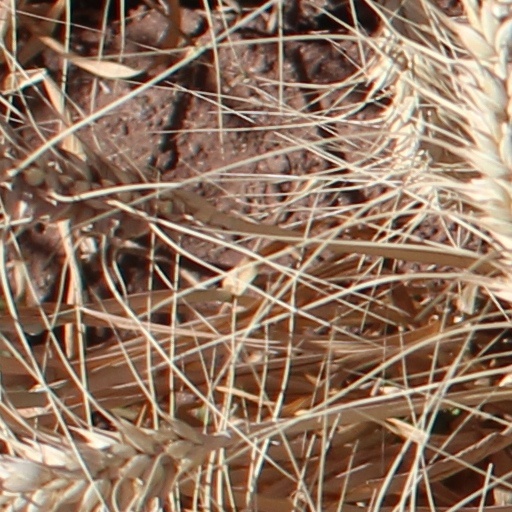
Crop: wheat